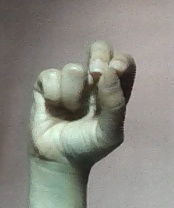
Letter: gaaf